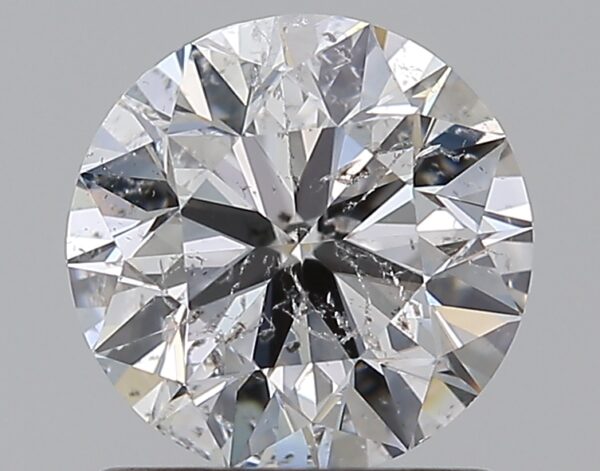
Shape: round
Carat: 1
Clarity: SI2
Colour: E
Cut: EX
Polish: EX
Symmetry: VG
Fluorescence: N
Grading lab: IGI
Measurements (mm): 6.34 x 6.29 x 3.96